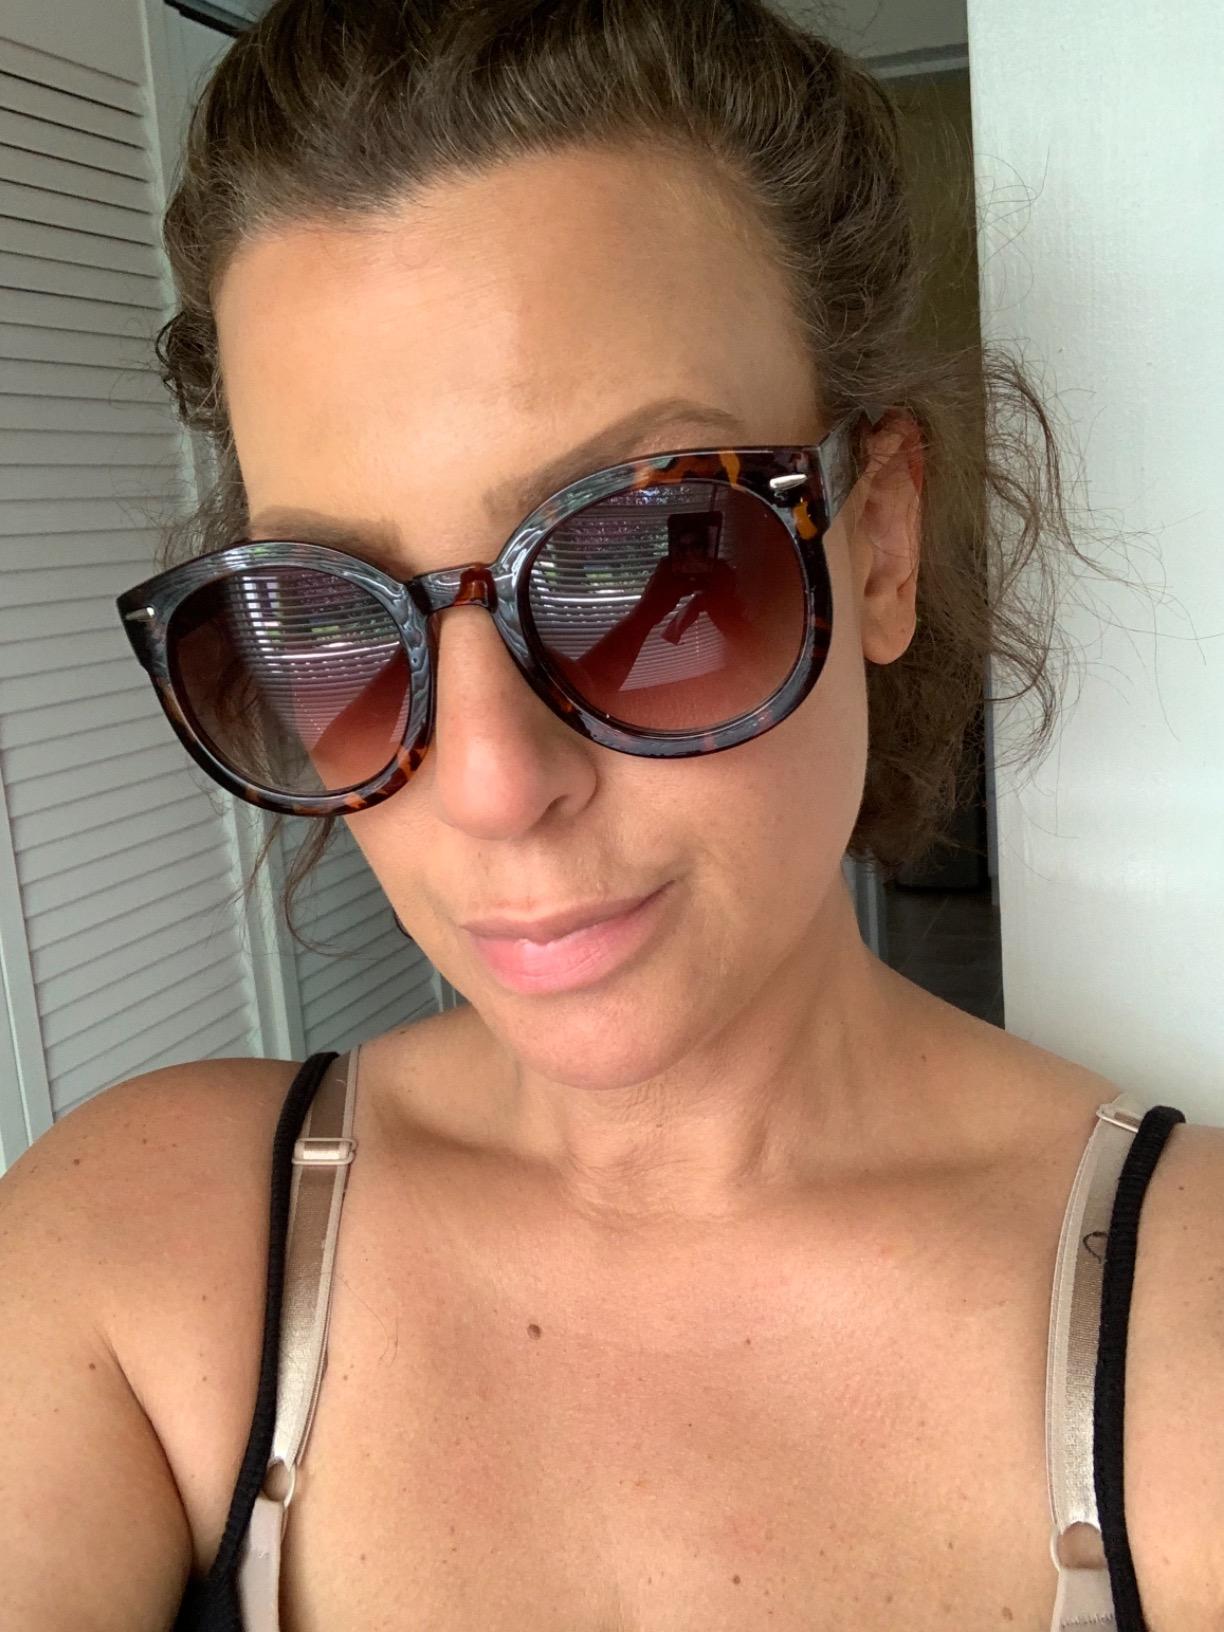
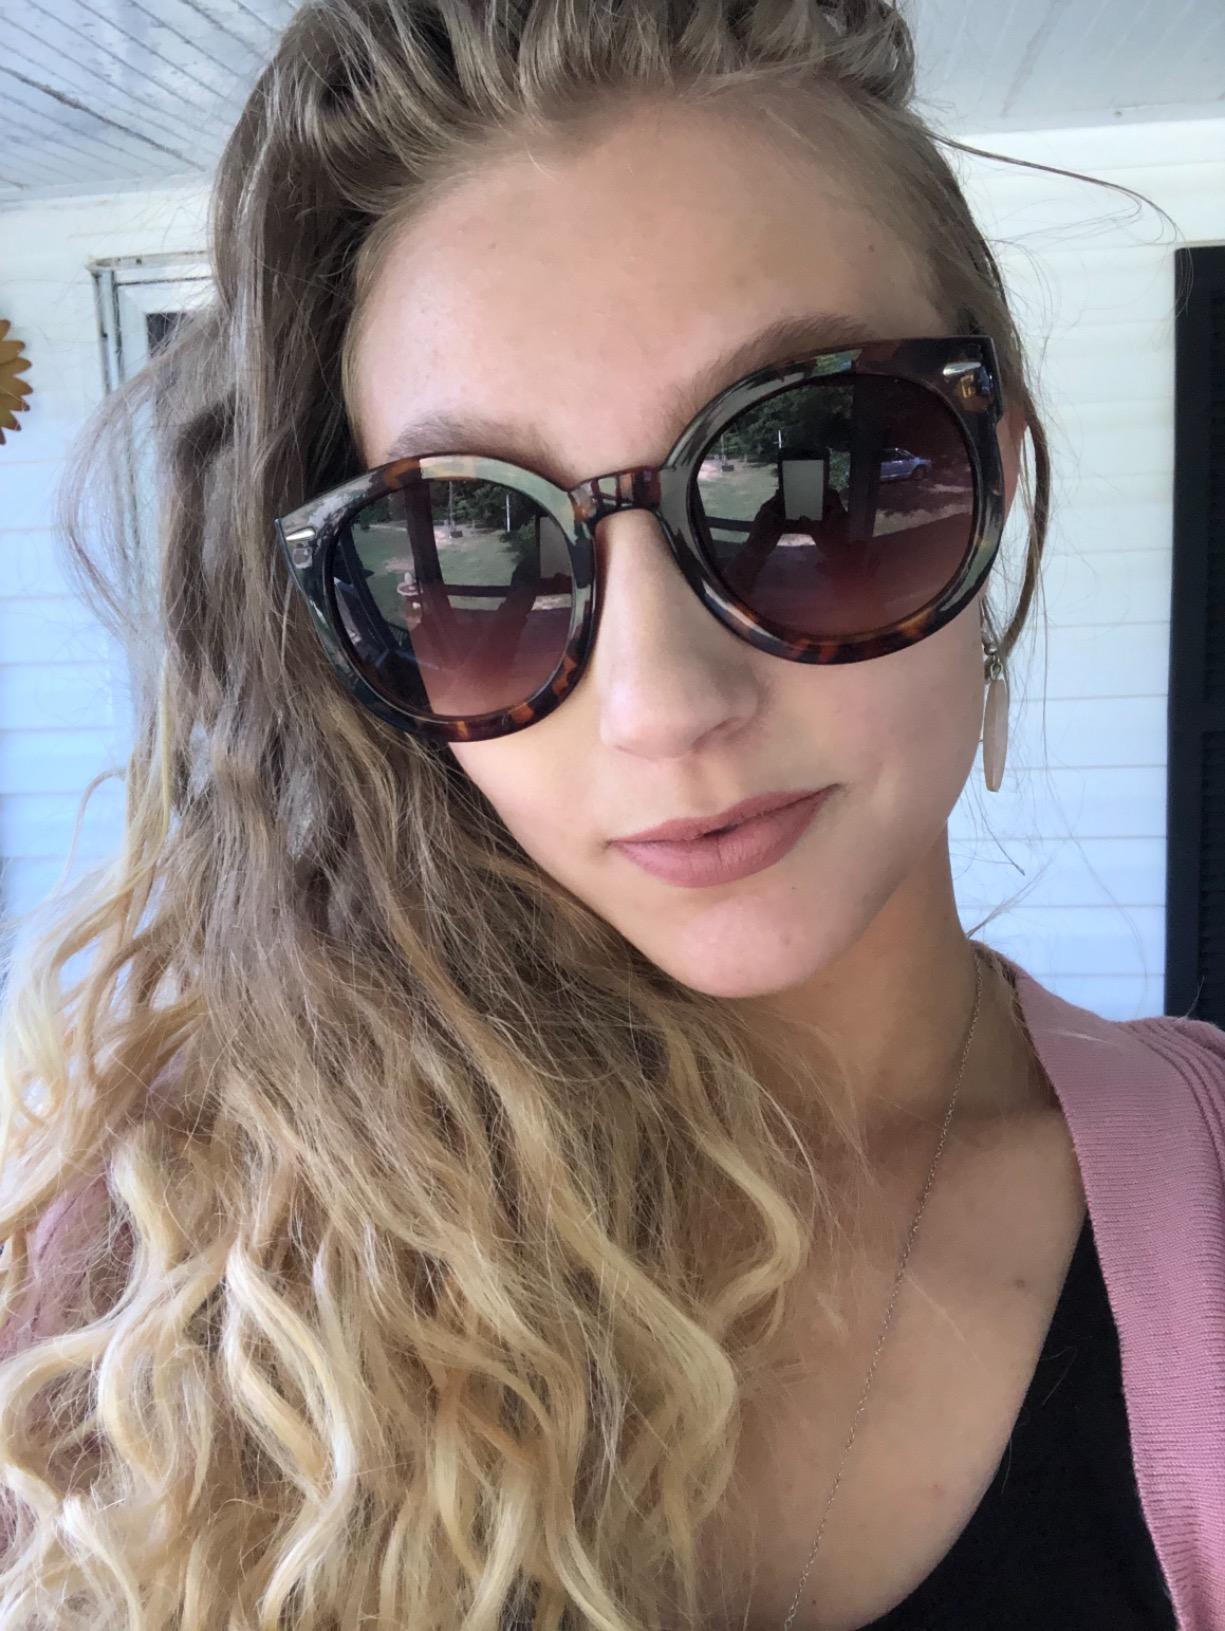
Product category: accessories_sunglasses
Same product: yes